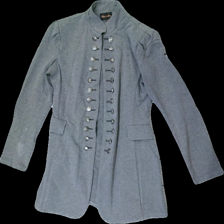
View: front
Type: Cardigan
Category: Ladies
Brand: Chica London
Colors: Grey
Material: unknown
Cut: Regular
Size: M
Damage: stained
Damage location: bottom left
Price range: <50
Recommended usage: Export
Description: Grey cardigan with buttons